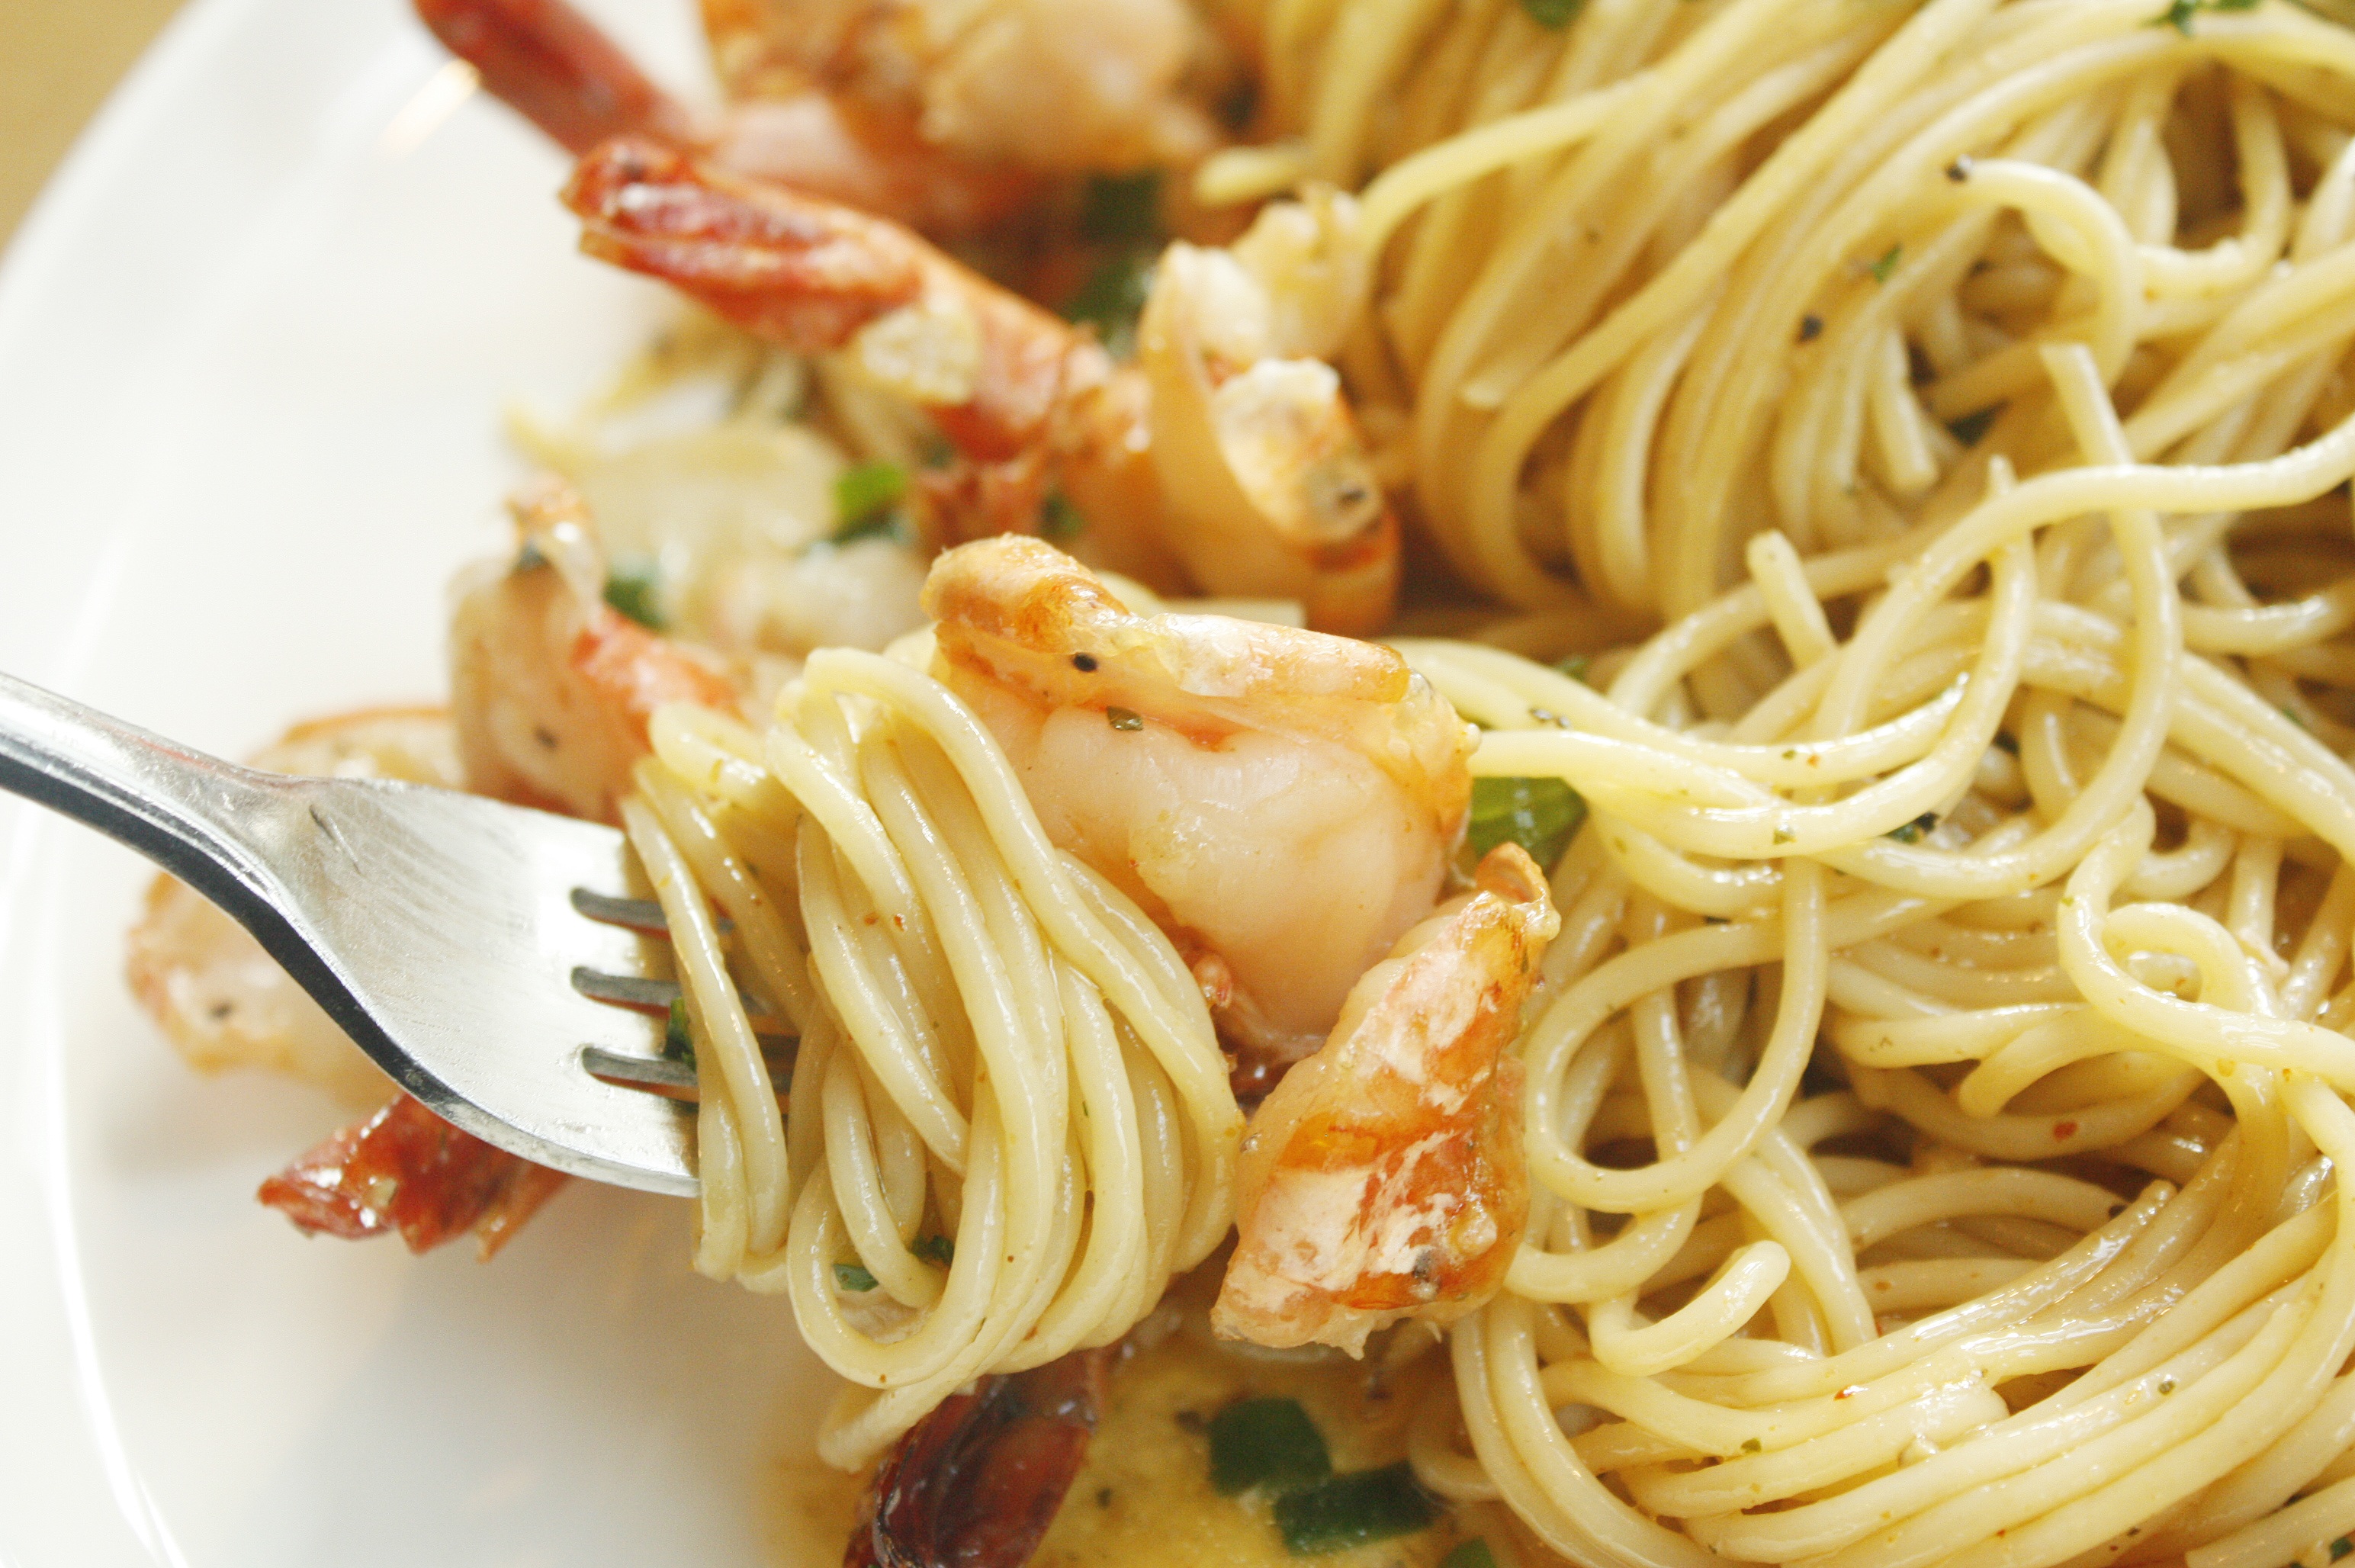
restaurant, dish, food, cooking, produce, seafood, italy, cuisine, pasta, shrimp, asian food, spaghetti, if, olive, pad thai, thai food, italian food, side dishes, scampi, chinese food, chinese noodles, carbonara, european food, chow mein, fried noodles, spaghetti alle vongole, bucatini, capellini, lo mein, linguine, clam sauce, spaghetti aglio e olio, oil spaghetti